Manningham, South Australia

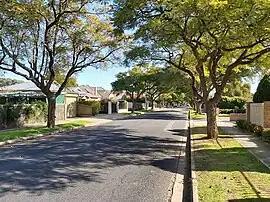
Benjamin St in Manningham, showing the many Jacaranda trees in the area.

Manningham is a suburb in the inner north-eastern suburbs of Adelaide, the capital of South Australia. It is around 5 km from the city centre, in the City of Port Adelaide Enfield council area.